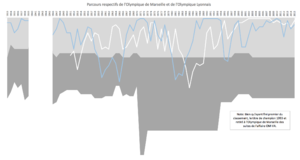
OM OL Classements comparés
Les matchs OM-OL ou OL-OM, selon l'équipe qui reçoit, sont des rencontres de football opposant l'Olympique de Marseille à l'Olympique lyonnais. Ces confrontations sont parfois nommées le « Choc des Olympiques » ou « Derby des Olympiques » et depuis quelques années, « l'Olympico » par les journalistes sportifs. Bien que l'OM ait joué trois saisons contre le LOU, la première rencontre entre les deux clubs s'est déroulée le 11 novembre 1951 lors de la première saison en première division du nouveau club lyonnais.